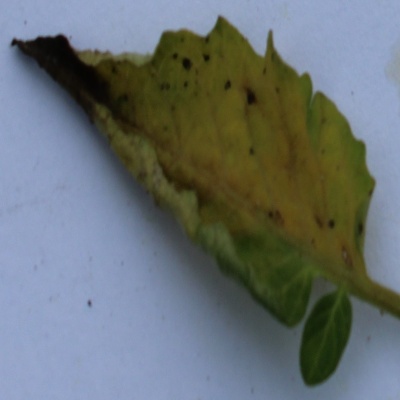
Crop: Tomato
Condition: verticulium wilt